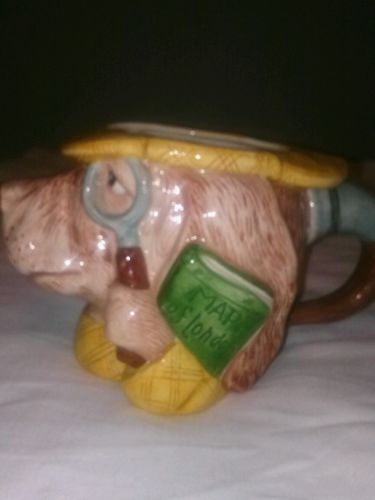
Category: mug